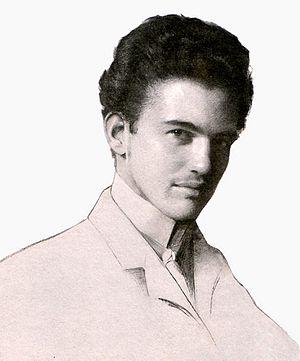
Victor Moritz Goldschmidt est un chimiste norvégien né en Suisse considéré comme le cofondateur avec Vladimir Vernadski de la géochimie moderne et de la cristallochimie. On lui doit notamment la classification Goldschmidt des éléments.